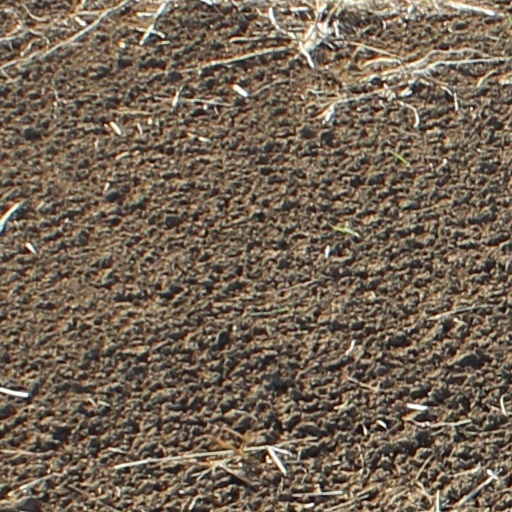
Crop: wheat